Royal Children, Nottingham

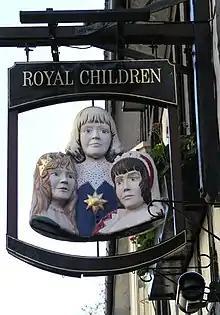
The pub sign

The inn is said to be named after the children of Princess Anne, the daughter of King James II. When his reign was failing, Anne took refuge in Nottingham, arriving on 1 December 1688. The Princess with Sarah Churchill, Duchess of Marlborough and Lady Berkeley, attended by the Bishop of London Henry Compton and the Earl of Dorset remained a few days in Nottingham. Tradition has it that her children were given refuge at the inn. However, none of her children born before the visit were still alive and her next child, Prince William, Duke of Gloucester was not born until 8 months after her visit to Nottingham.